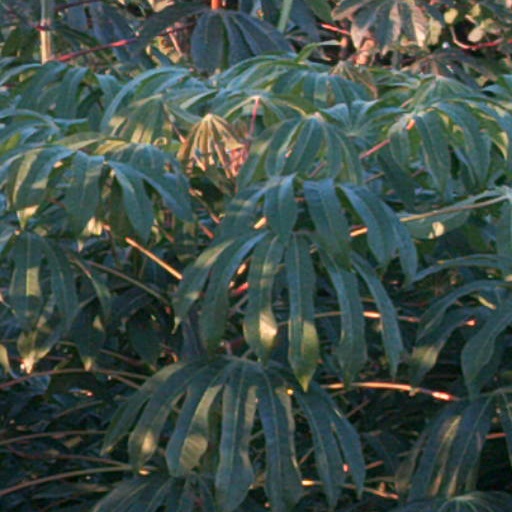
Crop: cassava